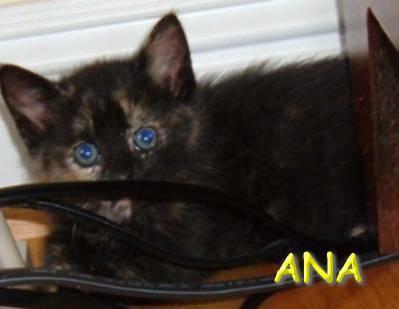
cat